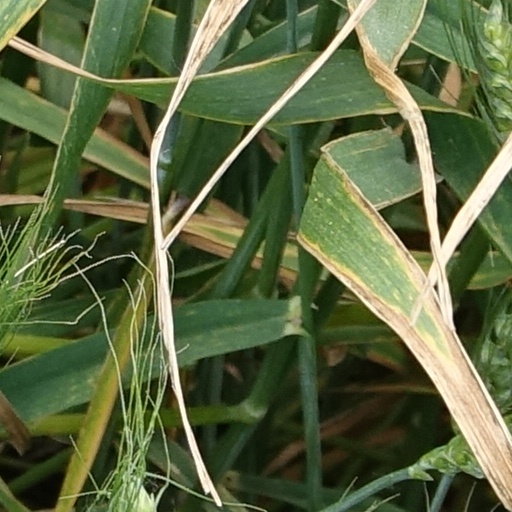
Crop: wheat